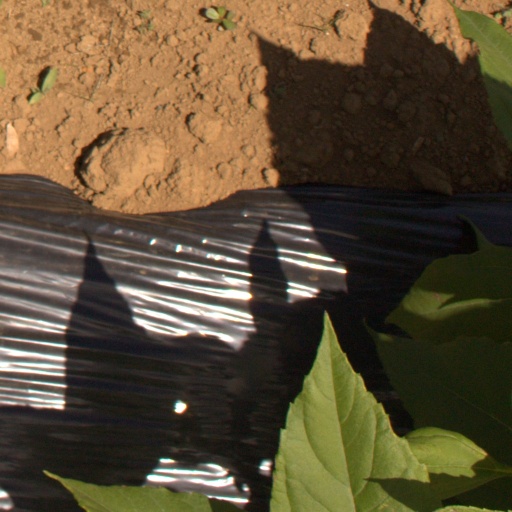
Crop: Jerusalem artichoke